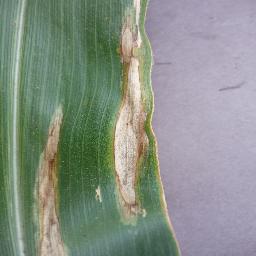
Label: Corn_(Maize)___Northern_Leaf_Blight